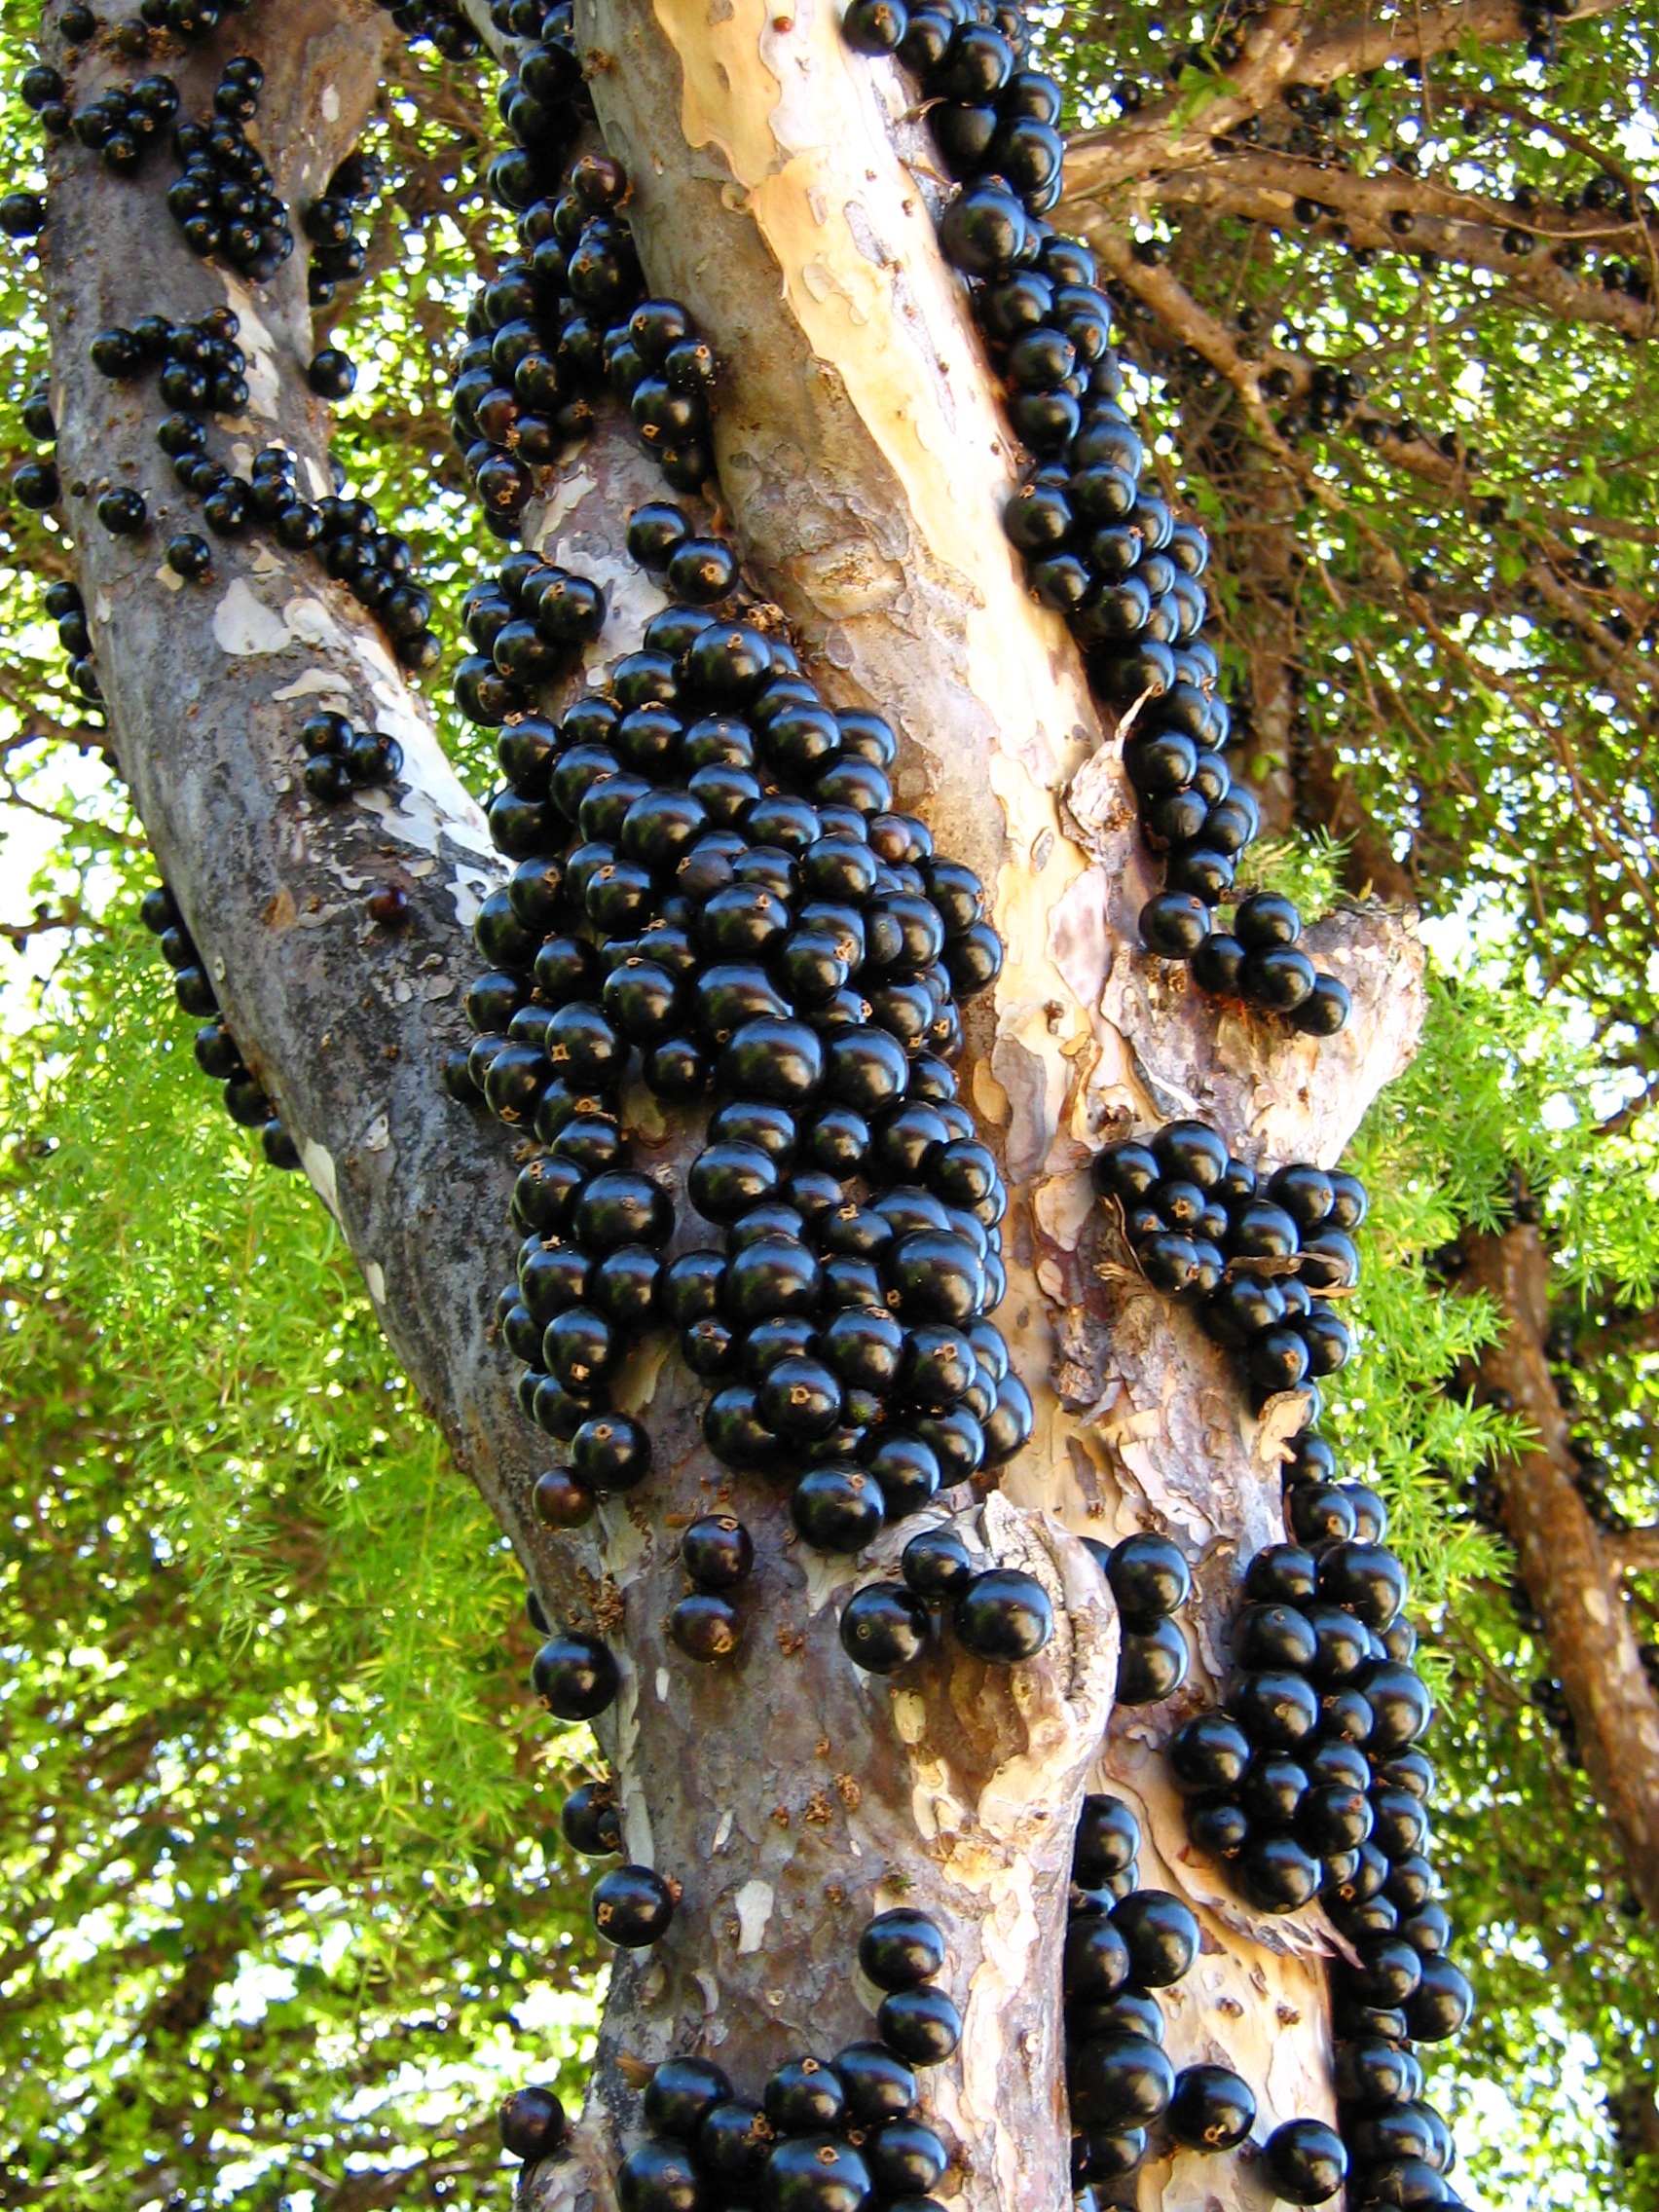
tree, nature, plant, fruit, leaf, flower, trunk, food, produce, autumn, backyard, botany, garden, flora, plants, flowering plant, woody plant, land plant, jabuticaba